Describe the emotion expressed in this image:  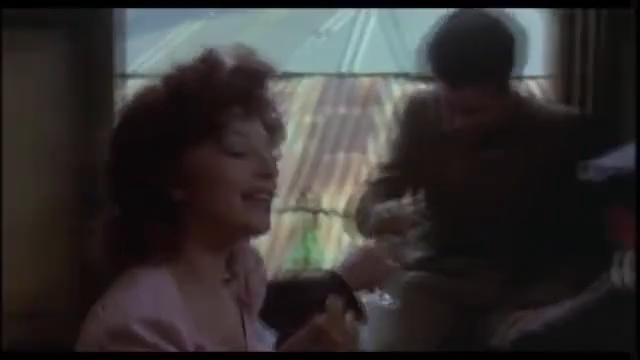
This person displays Fear, valence and arousal with high intensity.